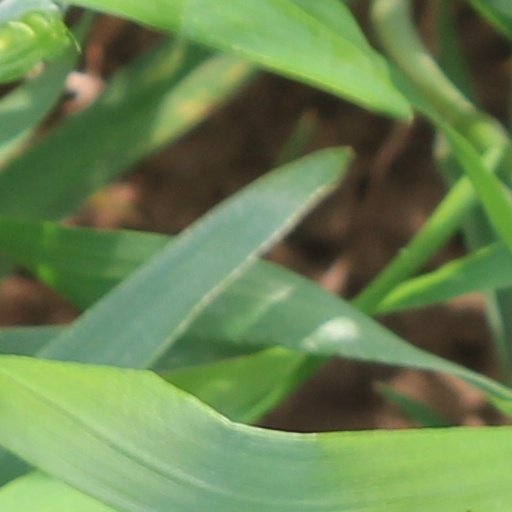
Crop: wheat